Rainbow Cotton

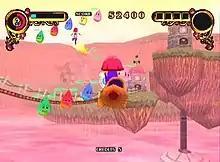
Gameplay screenshot.

"Rainbow Cotton" is a 3D rail shooter game reminiscent of "Space Harrier" and "Panzer Dragoon" where players assume the role of young witch Cotton alongside her fairy companion Silk. The plot involves an evil demon called Tweed, whose legion of followers steals a legendary Willow candy from York Country. In response, the queen of Fairy Country calls upon Silk, who drafts Cotton with retrieving the stolen candy. The game features gameplay similar to "Panorama Cotton"; the player flies through each stage, destroying constantly-moving formations of enemies and avoiding their projectiles and stage obstacles. There are five stages total, which become progressively more difficult as the player progresses. Stages include towns and castles that take place across different environments. Each stage also has a massive boss that must be defeated in order to advance further.